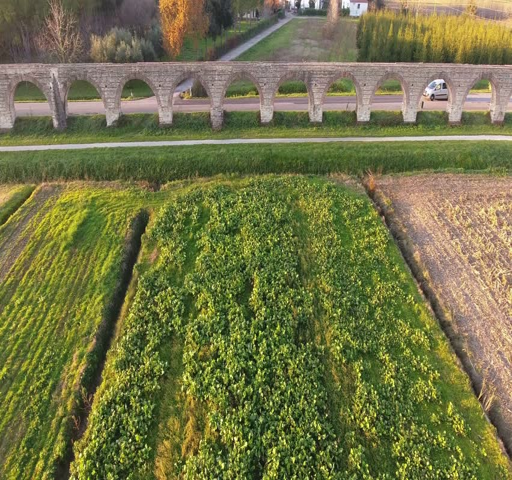
aerial shot , foggy fields , an ancient roman aqueduct and cars driving behind it , filmed with drone